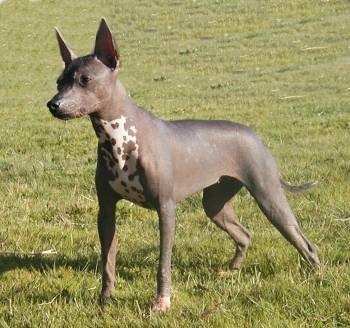
Mexican_hairless